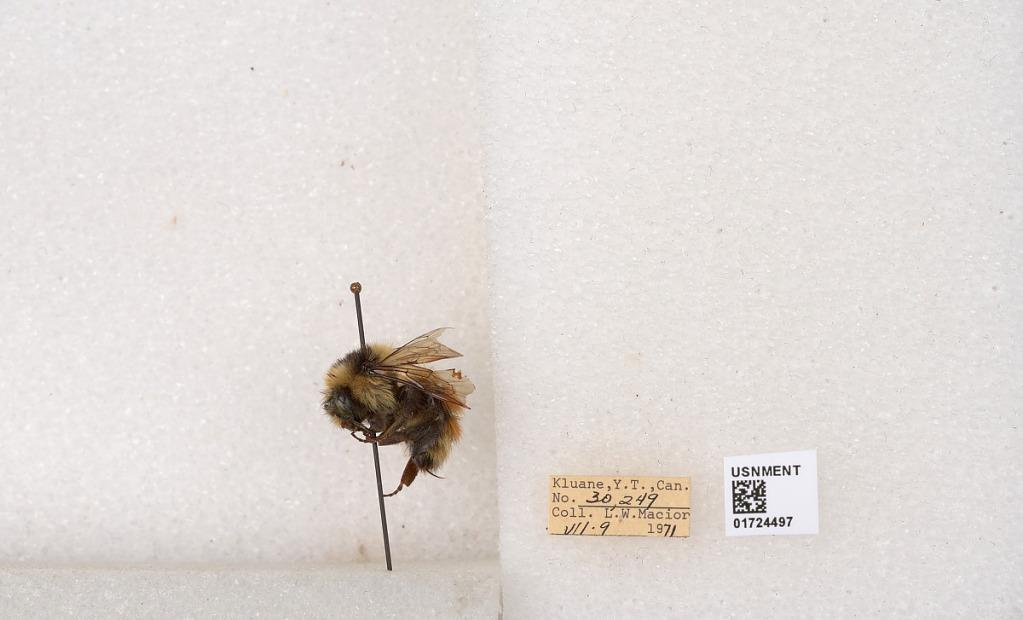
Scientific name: Bombus (Pyrobombus) sylvicola Kirby
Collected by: L. Macior
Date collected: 1971-7-9
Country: Canada
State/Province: Yukon Territory
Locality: Kluane National Park and Reserve
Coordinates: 60.7493, -139.504